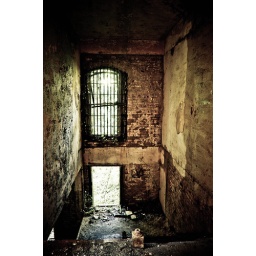
There were stairs here down to the first floor. The window above the door intrigued me.